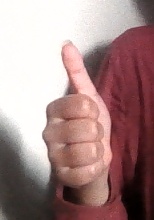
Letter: aleff